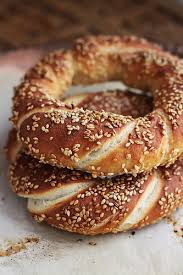
Yemek: simit